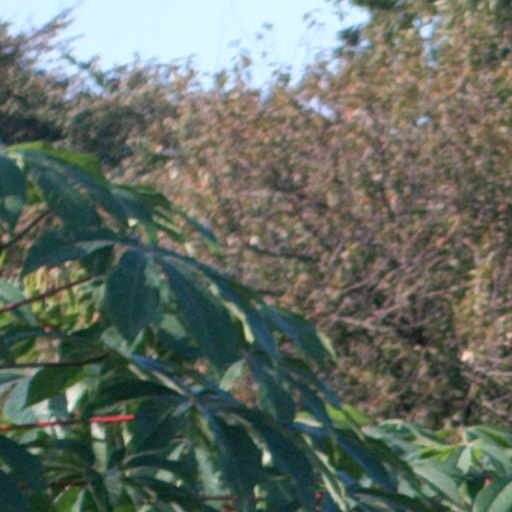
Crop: cassava